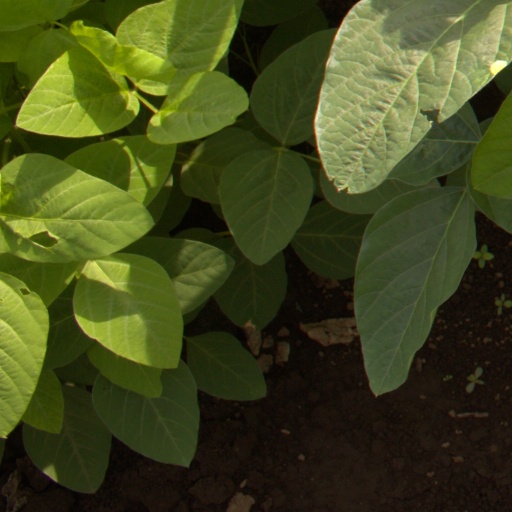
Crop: soybean